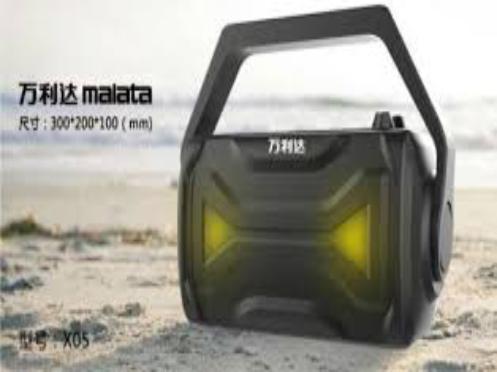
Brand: malata-1
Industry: Electronic